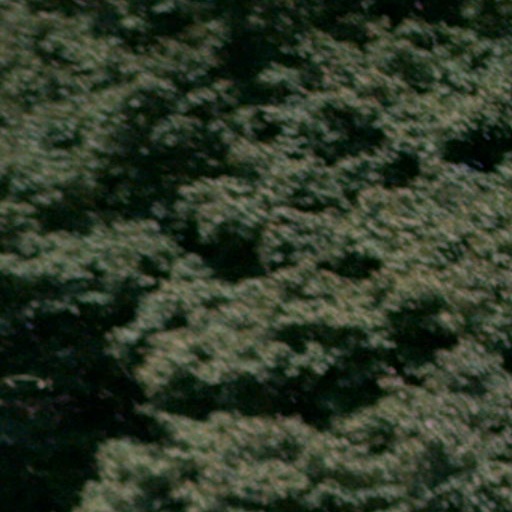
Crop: cassava